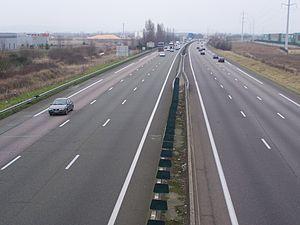
Vue, dans la direction de Paris, de l'autoroute A13 traversant ici la commune d'Aubergenville dans le département des Yvelines.
La France comptait en 2014, un réseau autoroutier d'environ 11 882 km, dont 9 048 km à péage, à travers tout le pays. Il s'agit du quatrième réseau mondial et du sixième en incluant les voies express d'au moins 2 × 2 voies. En effet, certaines régions comme la Corse et une grande partie de la Bretagne ne disposent pas d'autoroutes mais de voies express. Ainsi, neuf départements ne sont desservis par aucune autoroute structurante, en partie à cause du relief : l'Ardèche, la Charente, la Haute-Corse, la Corse-du-Sud, les Côtes-d'Armor, le Finistère, le Gers, le Morbihan et la Haute-Saône. Tous le sont en revanche par des voies express. L'outre-mer ne possède qu'une seule autoroute : l'autoroute A1, en Martinique.